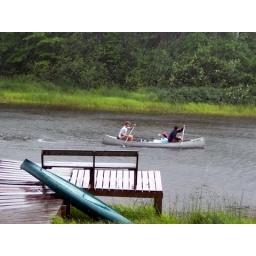
Two boys canoeing by my house during the heaviest rain we have had in weeks.